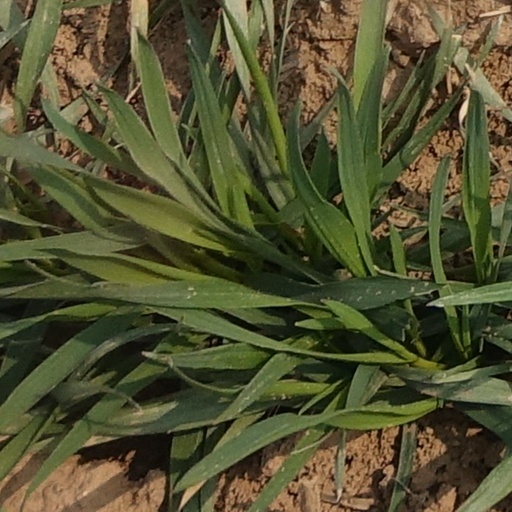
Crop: wheat